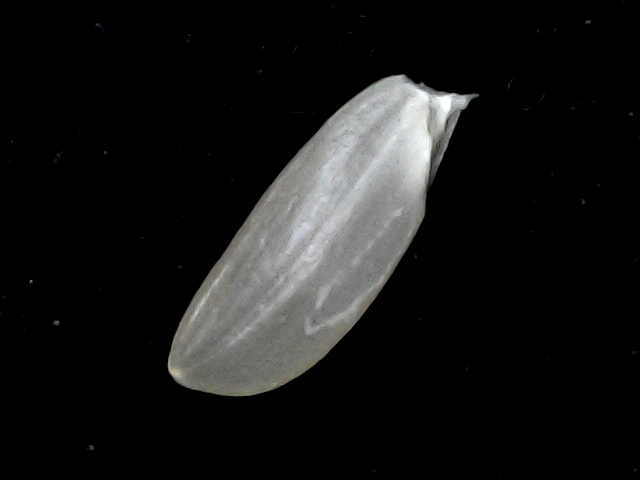
Rice variety: BD39